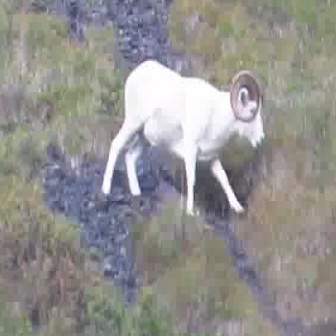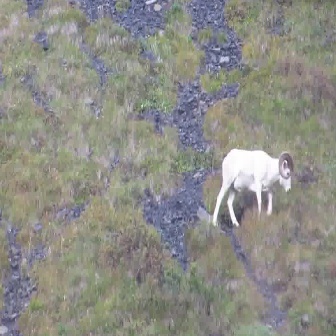
  Please identify the target specified by the bounding box [96,53,265,222] in the first image and locate it in the second image. Return the coordinates in [x_min,y_min,x_max,y_max] format.
Answer: [210,145,293,228]